Japanese mahjong

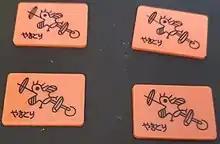
Yakitori markers

In an optional rule called "yakitori" (焼き鳥, "grilled bird"), if one did not win a hand in a match, that player pays a penalty. At the start of a match, each player has a marker called "yakitori māku (mark)" (焼き鳥マーク, "grilled bird mark") on the table, and a player flips their own after winning a hand. Chips or coins are also used as substitutes, and they are often removed instead of being flipped.